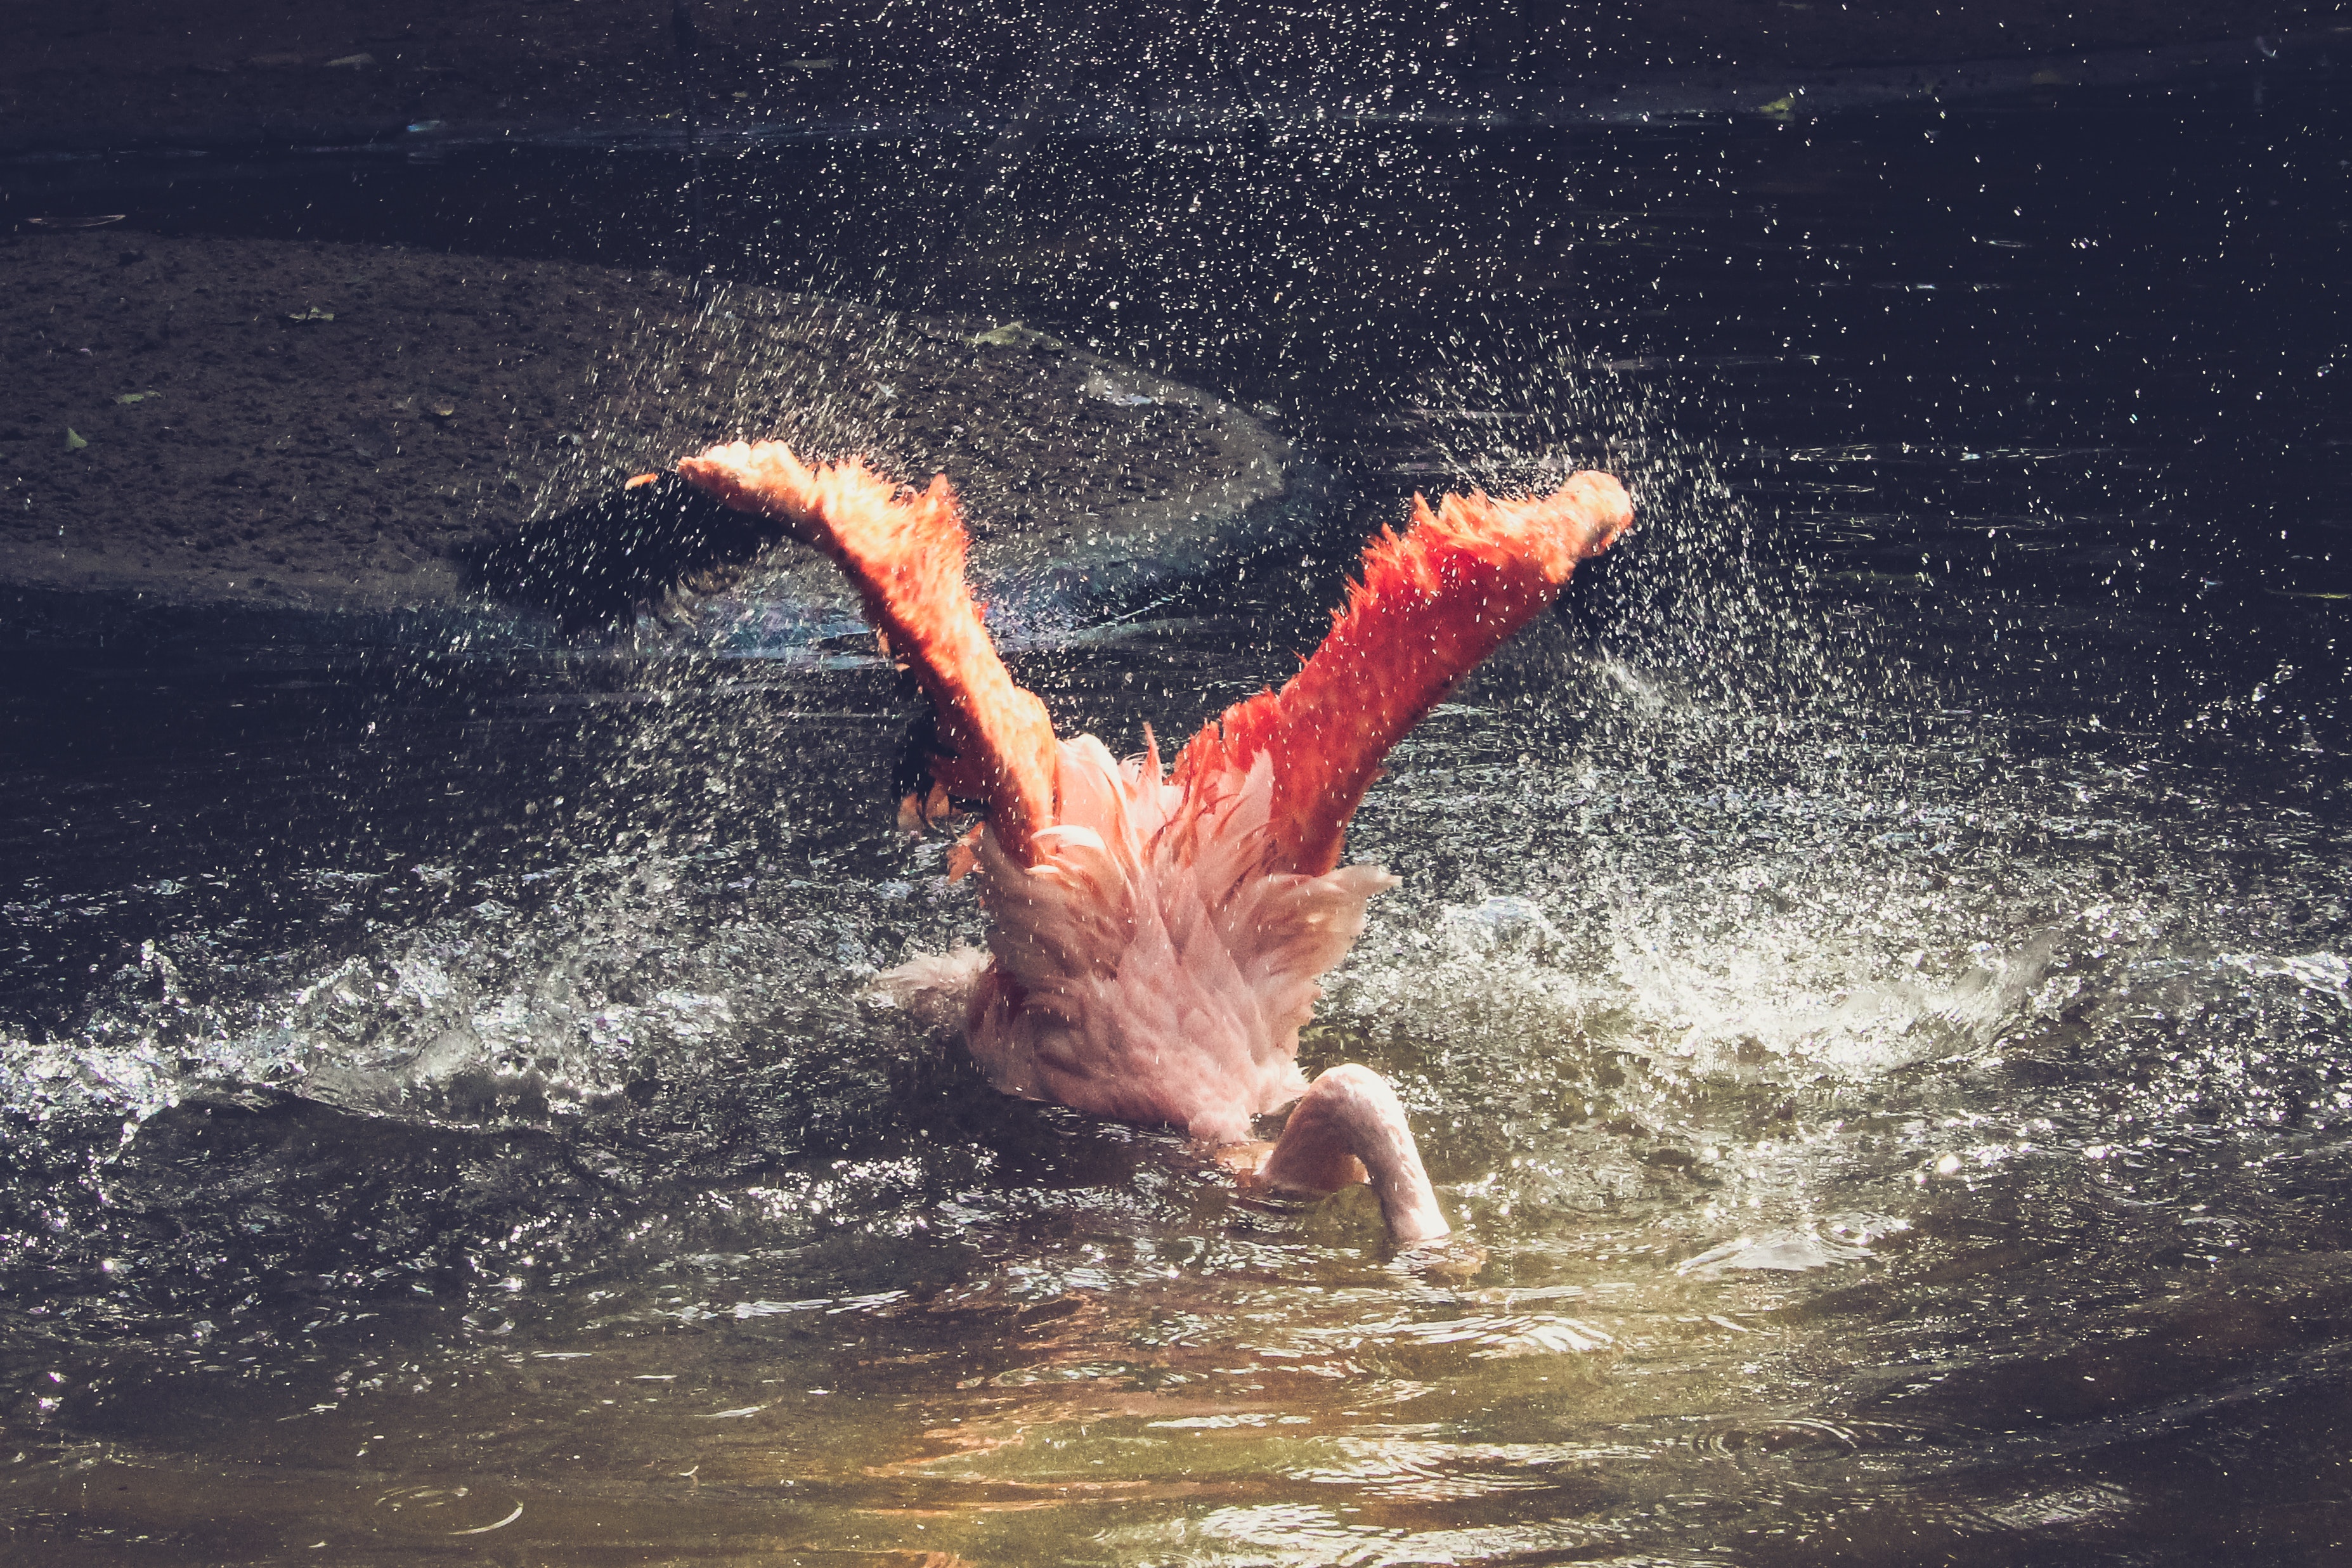
water, sky, swimming, summer, sunlight, recreation, photography, sea, wave